RAF Ibsley

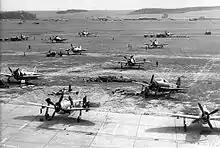
P-47Ds of the 48th Fighter Group at an advanced landing ground

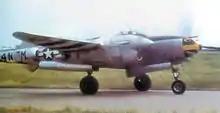
Lockheed P-38 Lightning of the 394th Fighter Squadron wearing D-Day invasion markings, June 1944

With construction completed, on 29 March 1944 the Ninth Air Force 48th Fighter Group arrived at Ibsley from Waterboro AAF, South Carolina. The 48th flew the Republic P-47 Thunderbolt and had the following fighter squadrons and fuselage codes: